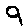
Label: 9